Becket controversy

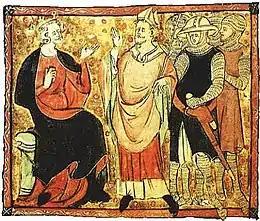
Manuscript illustration. The central man is wearing robes of blood and a mitre and is facing the seated figure on the left. The seated man is wearing a crown and robes and is gesturing at the mitred man. Behind the mitred figure are a number of standing men wearing armor and carrying weapons.

The dispute concerned the respective rights of crown and church. The king attempted to reassert royal prerogatives and the archbishop resisted. A significant point of contention was jurisdiction over criminal cases regarding clerics, even if only in minor orders. The matter dragged on for a number of years as both sides appealed to the pope, who attempted to bring the parties to a negotiated settlement, but to no avail. Both sides resorted to actions that escalated the dispute with the king confiscating property and the archbishop issuing excommunications.